Money belt

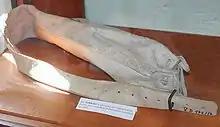
Historical money belt from 1800

Items typically placed in a money belt generally include such things as a passport, travel tickets, driver's license, credit cards, cash, and jewellery. A significant problem is that scammers, pickpockets, beggars, and the like, know that the presence of a money belt brings a high likelihood of the bearer being a tourist, and therefore a high-value target, bringing more attention upon the wearer than desirable.